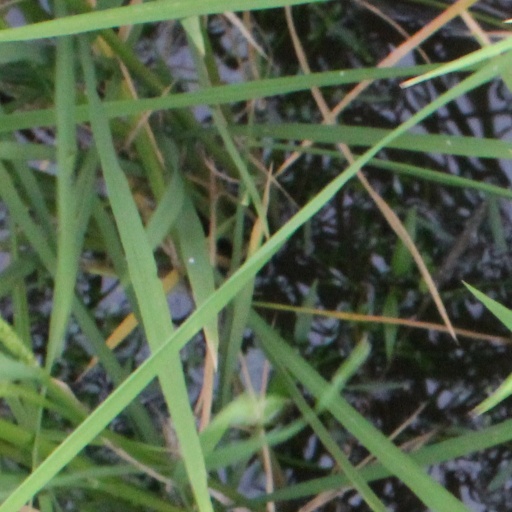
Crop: rice